Walter Samuel

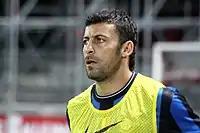
Walter Samuel with Internazionale as a substitute.

In the Derby della Madonnina on 23 December 2007, Samuel hurt himself whilst marking the Brazilian international Kaká, and a couple weeks later, he had reconstructive surgery on his anterior cruciate ligament. He was expected to be out until the end of the 2007–08 season. In actuality, he started training with the first team again in October of the 2008–09 season and promptly earned a first team place back under manager José Mourinho. He played his first match in more than nine months on 9 November by starting in the 1–0 home win over Udinese.